Zulu music

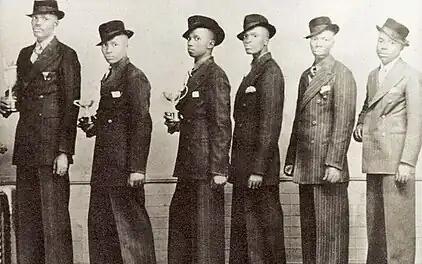
Solomon Linda's Original Evening Birds formed in 1933, pictured in 1941.

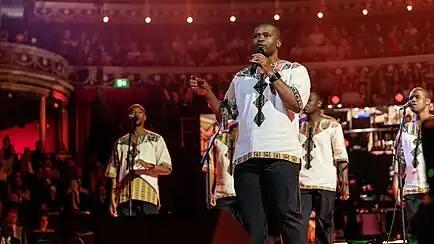
Ladysmith Black Mambazo (2018)

"Mbube" is both a song, originally released in the 1940s by Solomon Linda, and a genre of South African popular music that was inspired by it. "Mbube" was recorded in 1939 and became a major hit in the country. The song was in a traditional Zulu choral style, which soon came to the attention of American musicologist Alan Lomax, who brought to the song to folk singer Pete Seeger, then of The Weavers. They made the song a Top 15 American hit in 1952 (as "Wimoweh"), though creator Solomon Linda was not credited; later, The Kingston Trio released a cover of it. Later still, The Tokens turned the song into "The Lion Sleeps Tonight", and it became a #1 American hit. The Durban-based Ladysmith Black Mambazo, formed by Joseph Shabalala in 1960, sings, among other styles, music in the "mbube" tradition inclusive of isicathamiya.